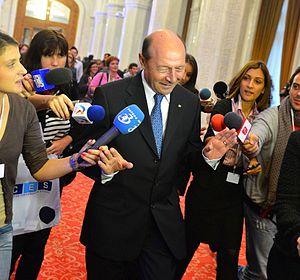
Traian Băsescu, né le 4 novembre 1951 à Basarabi, près de Constanța, est un homme d'État roumain, président de la Roumanie de 2004 à 2014.